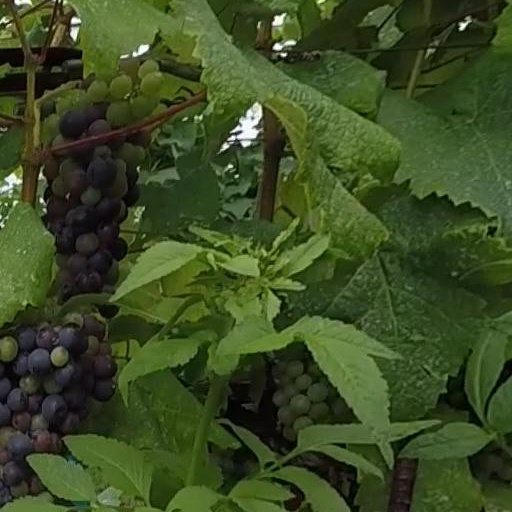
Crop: grape